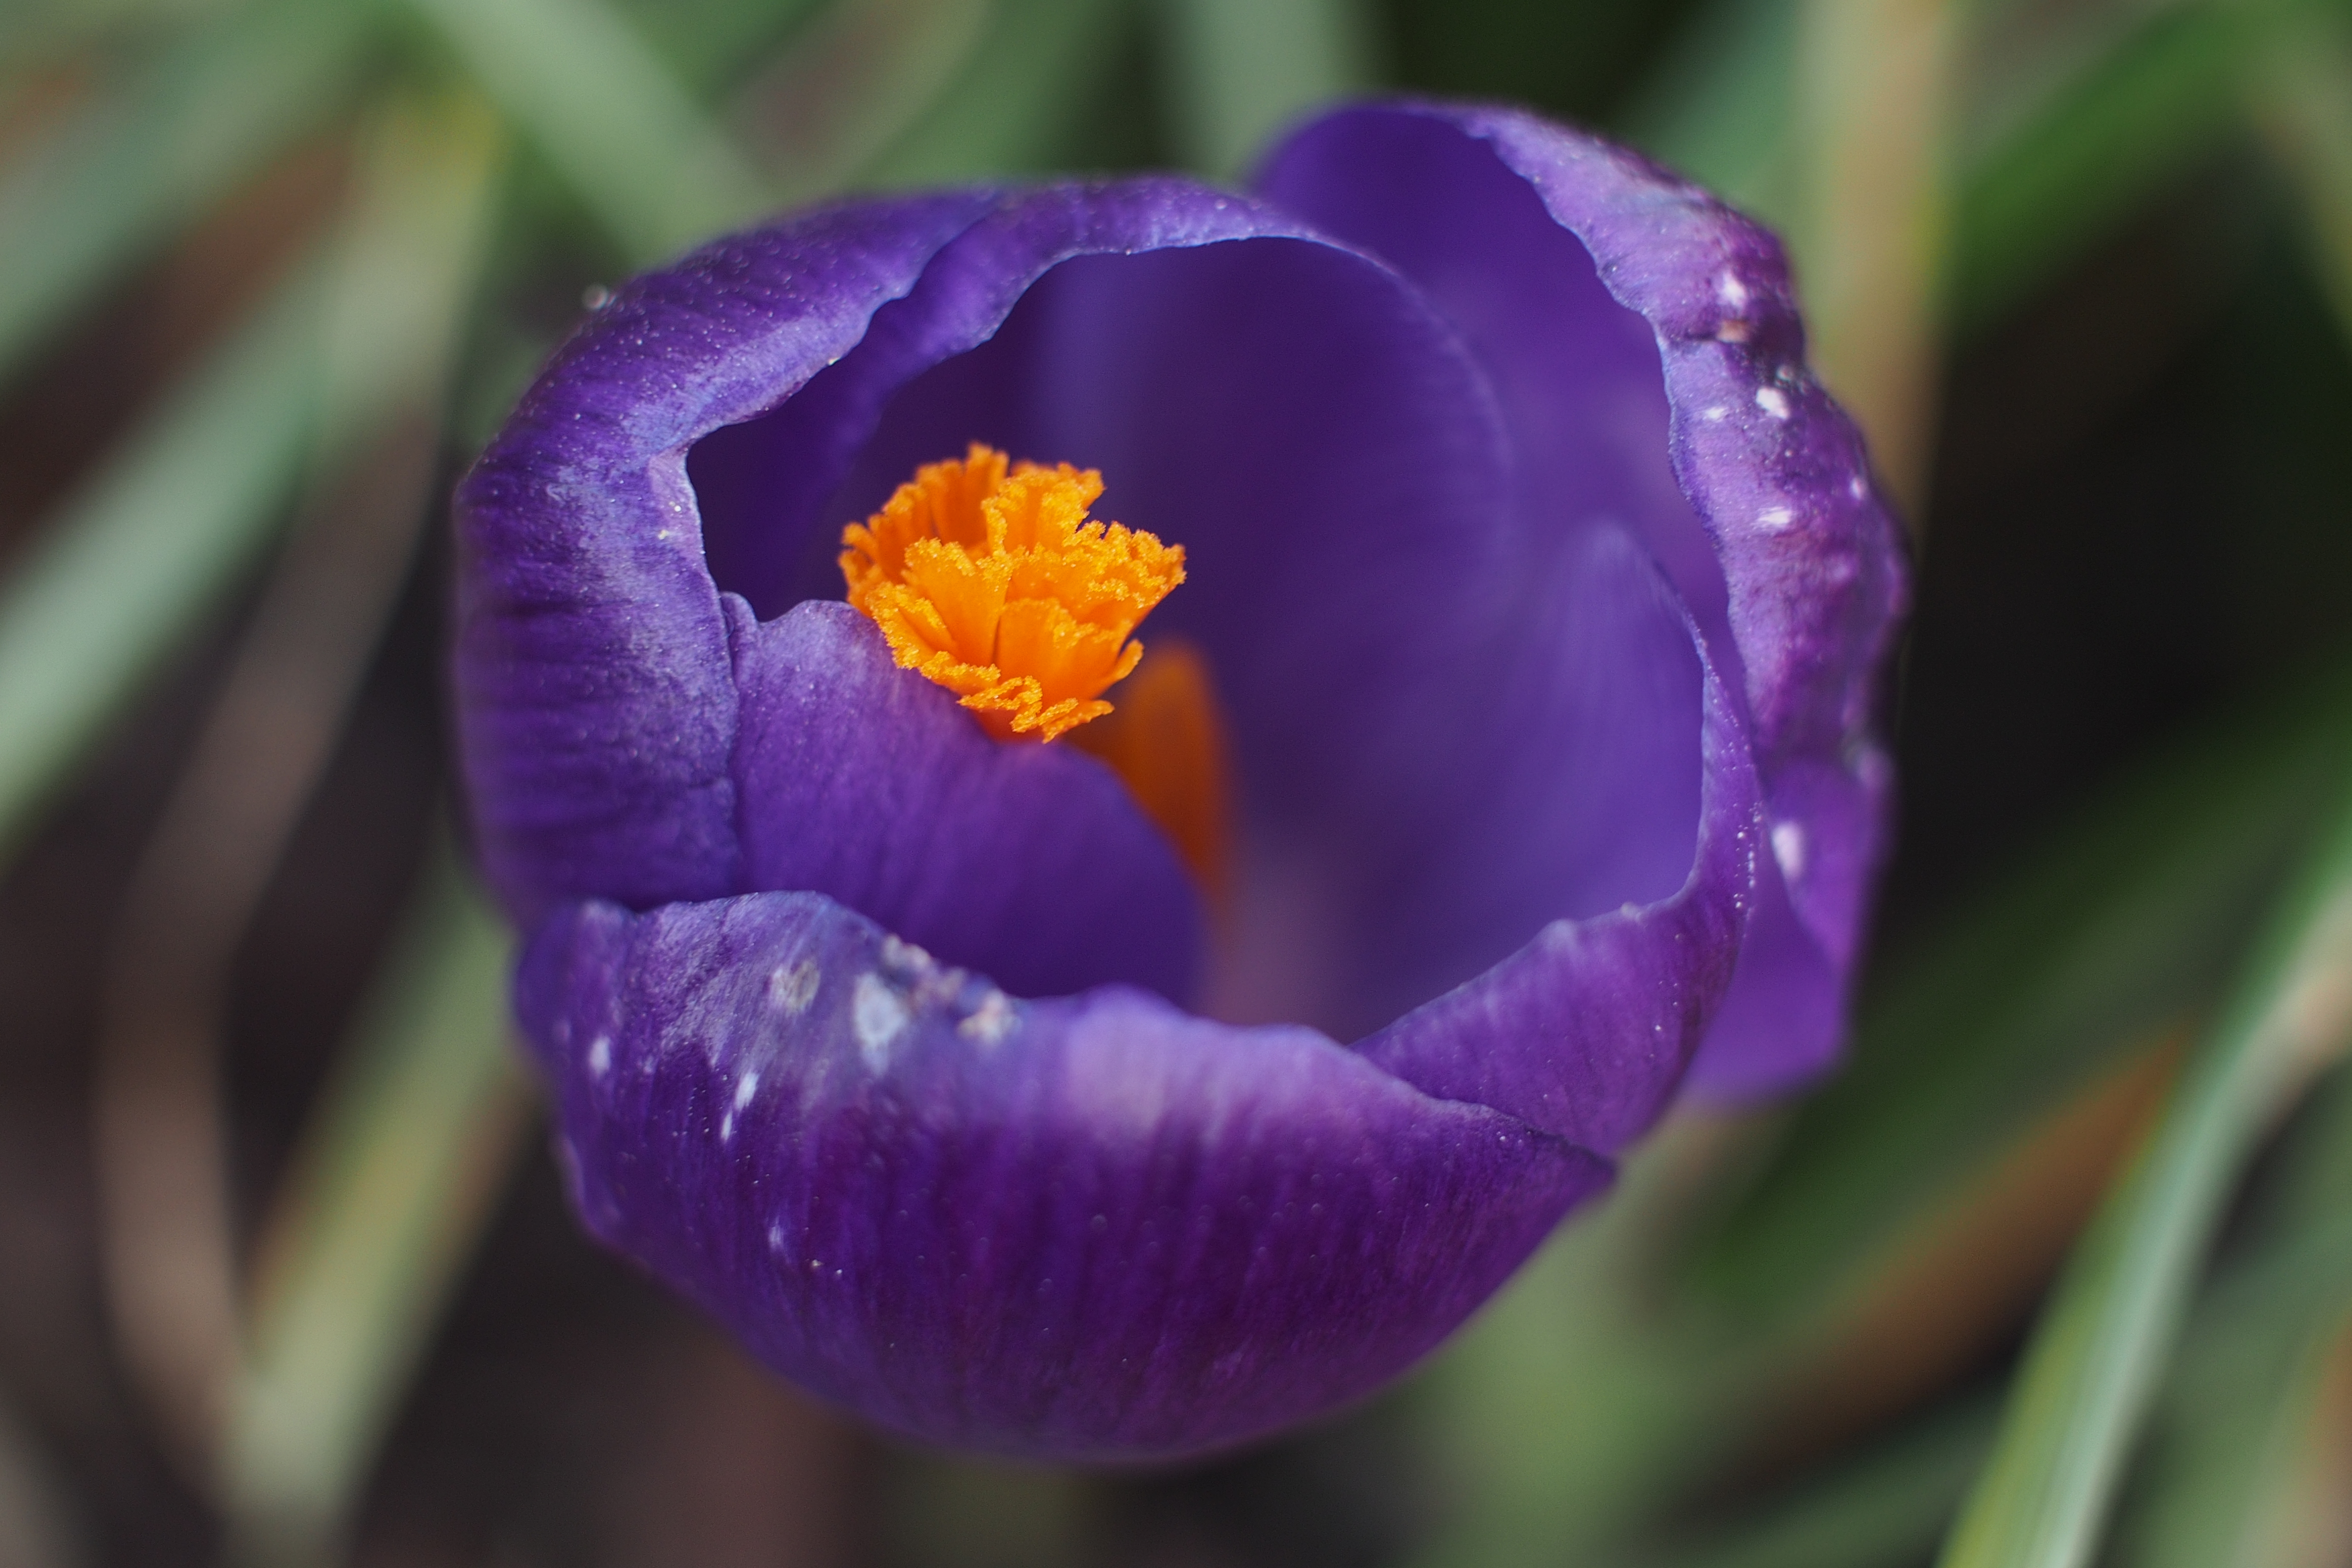
plant, flower, purple, petal, pen, tulip, flora, close up, iris, eye, olympus, sigma, crocus, 30mm, epl5, macro photography, flowering plant, plant stem, land plant, iris family